Cuisine of the Southern United States

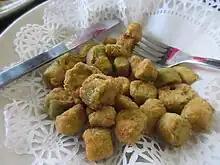
Fried okra

During the American Civil War, food supplies were limited for Union and Confederate soldiers. Civil War soldiers received limited food rations which consisted of bread, coffee, salt pork, hard bread, a pound of beef or pork and a pound of bread or flour, and sometimes extras which included dried beans or peas, rice, vinegar, and molasses. Historians found that a lot of food was fried during the Civil War. An article from the Florida Department of State explains the soldier's diet: "The most common form of hard bread, was called hardtack, a basic wheat biscuit that did not easily decay and could survive a rough march. It was extremely hard, and was often soaked in water, coffee, or in meat fat to soften it enough to eat. Other items, such as beans, peas, rice, coffee, sugar, or salt, were also issued, but not on a daily basis." Enslaved African Americans prepared meals for wealthy Confederate soldiers. In Union camps, contraband of war (Freedmen) and other cooks prepared meals for the Union army. Over time, rations between Union and Confederate armies varied as Confederate rations were reduced in wheat and livestock because of a Union blockade that prevented the Confederates from obtaining food and supplies.